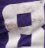
Number: 8